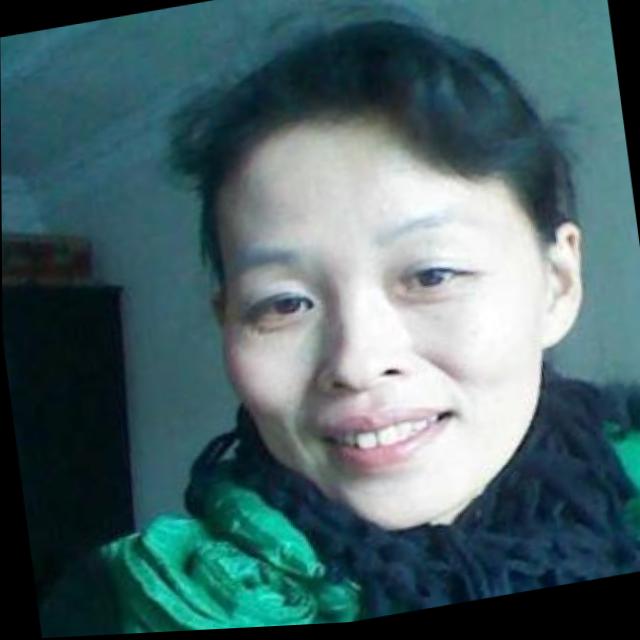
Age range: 45-64